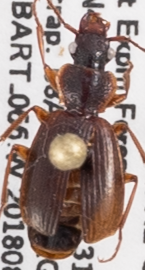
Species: Cymindis cribricollis
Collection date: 2018-08-08
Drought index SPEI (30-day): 0.9
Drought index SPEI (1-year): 0.03
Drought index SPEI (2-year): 0.39